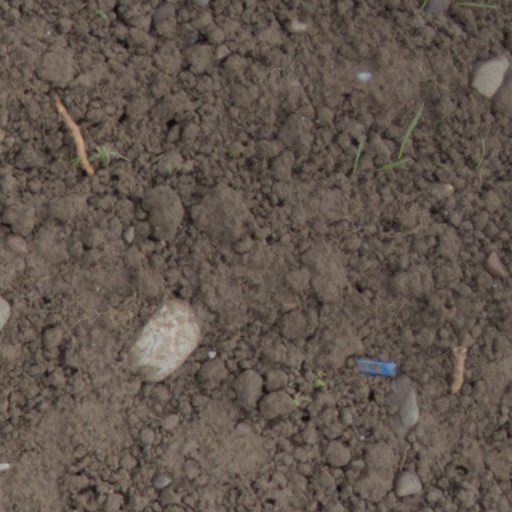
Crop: wheat